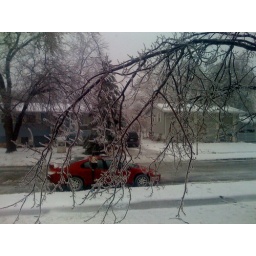
The tree in front of my house and Kris' wrecked car.